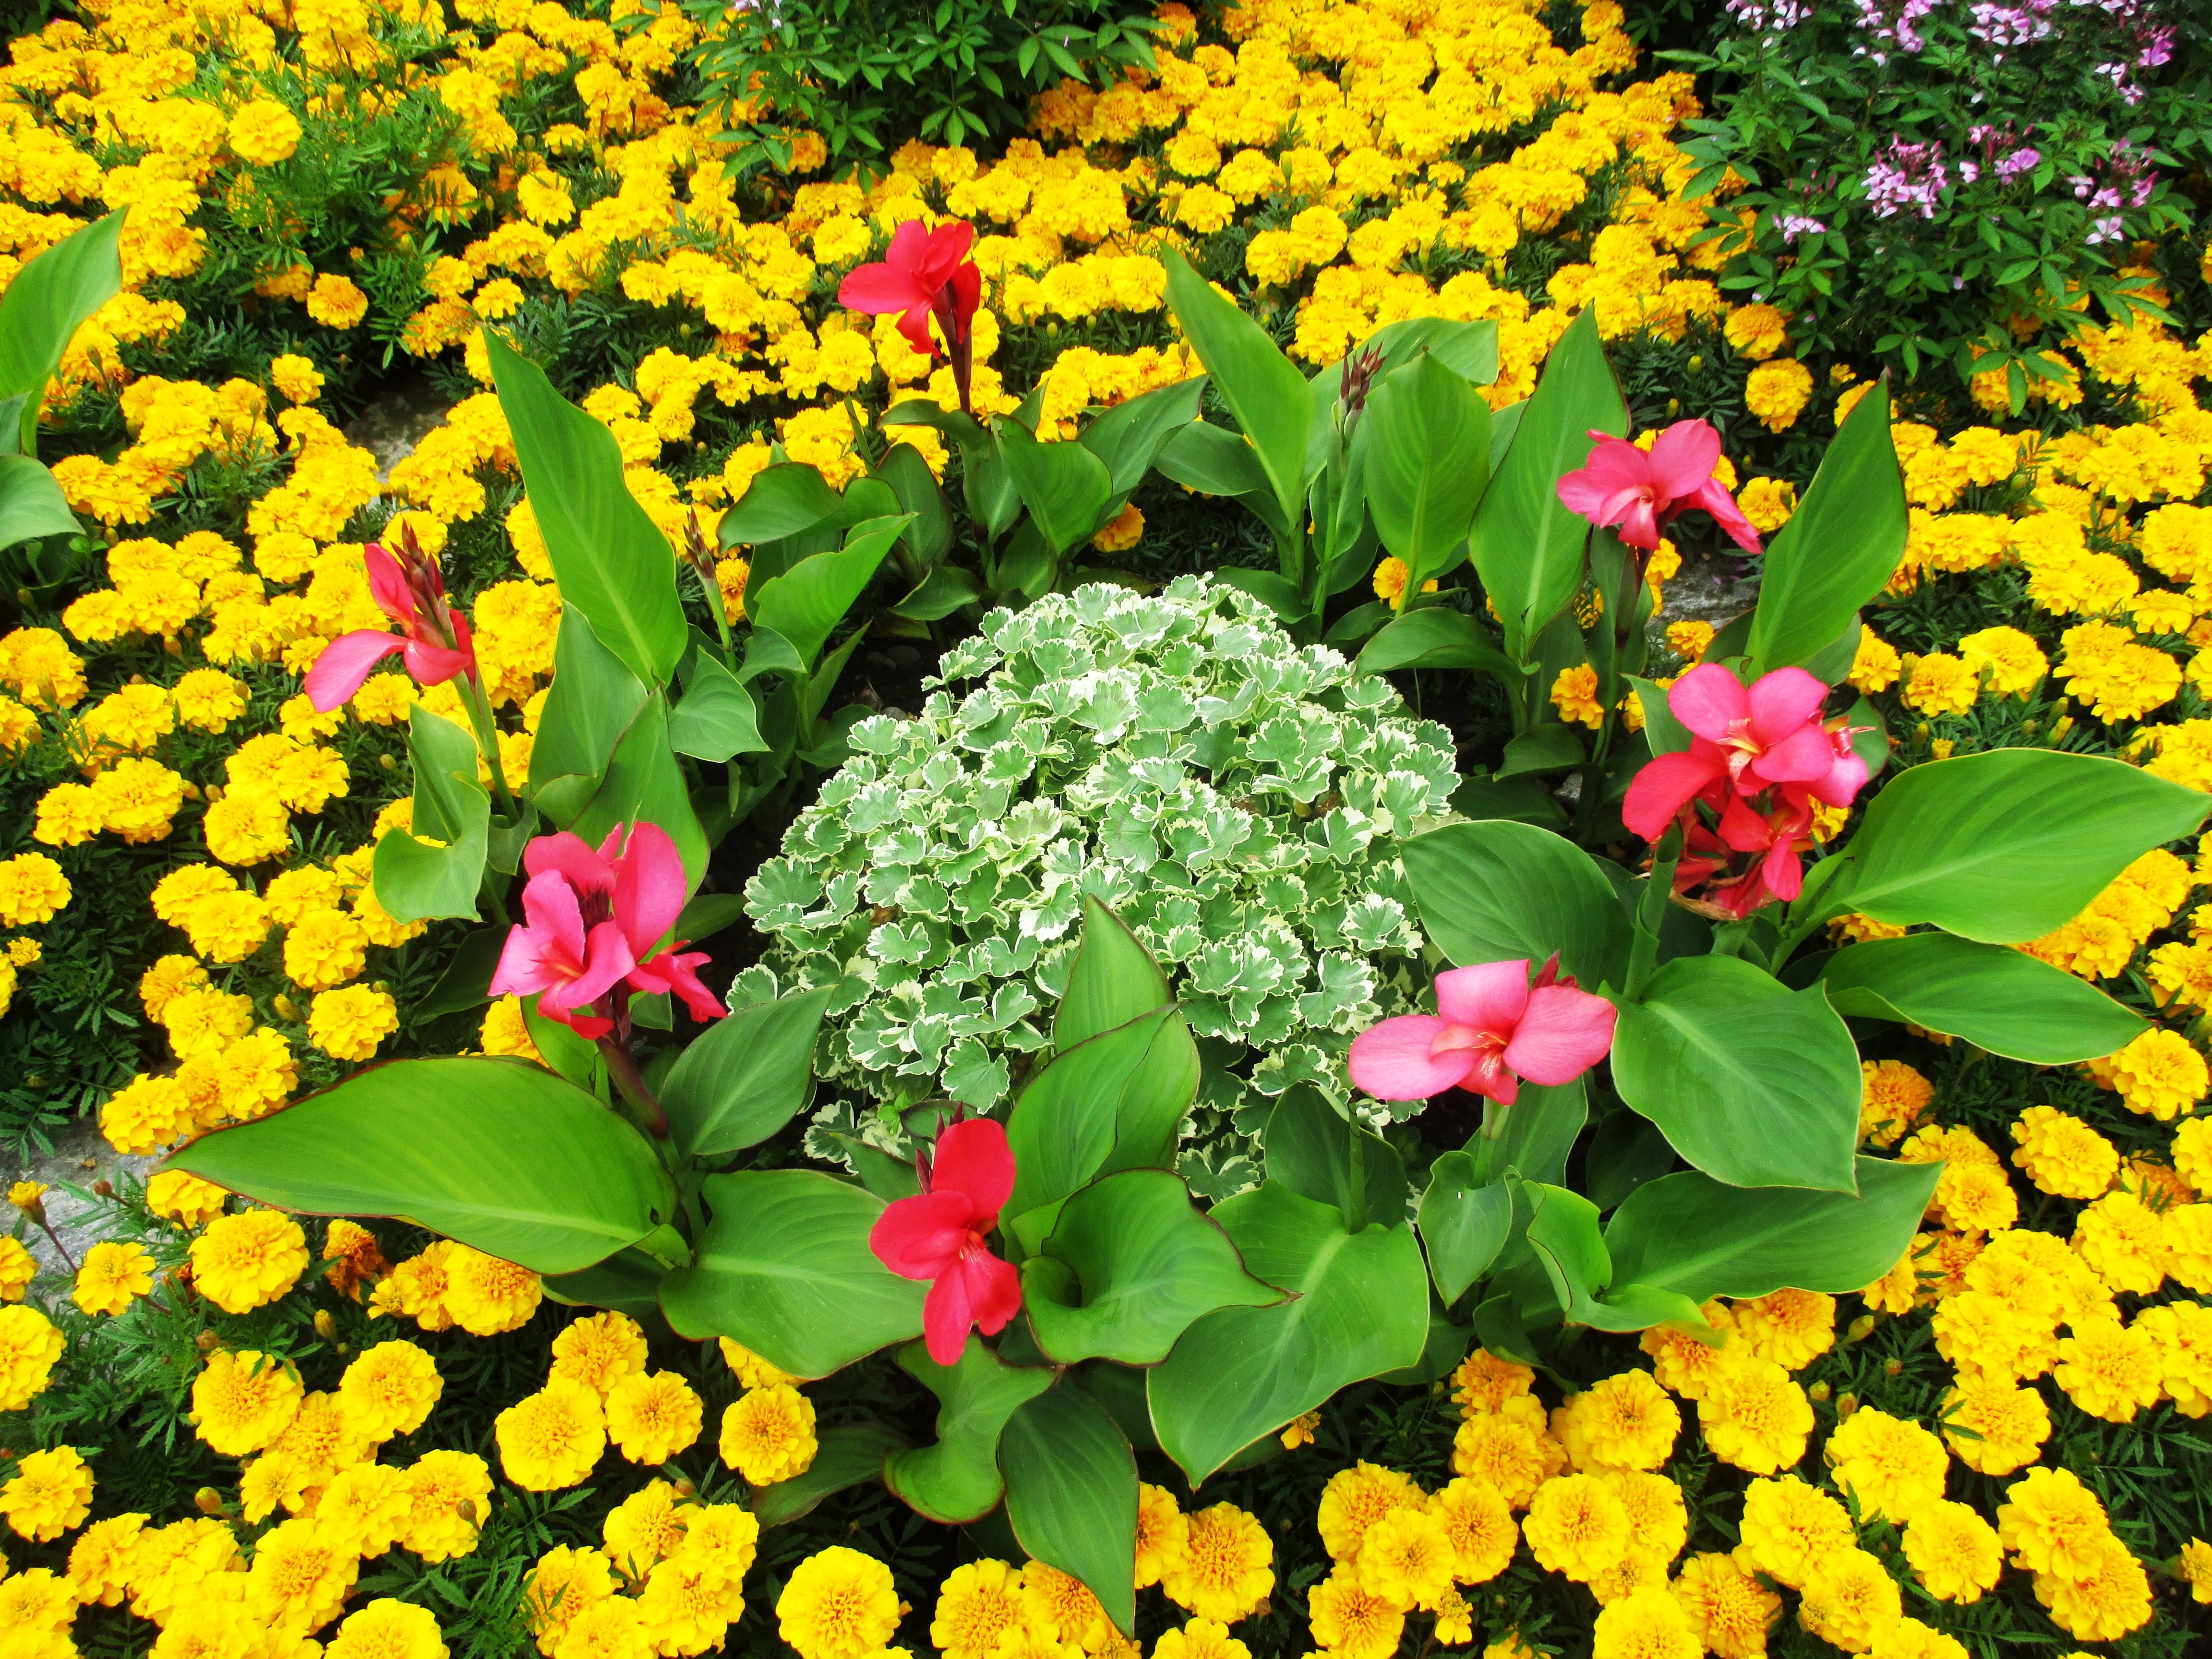
plant, flower, petal, summer, botany, colorful, garden, flora, wildflower, flowers, flower bed, bright, beautiful, flowering plant, annual plant, land plant